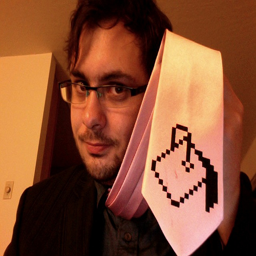
A man holding out his white eight bit tie.
A man holding up a white neck tie with a bucket of paint on it.
A man is holding up the tie he is wearing
A young man holds his tie up for the photo.
A man in glasses holds up his necktie